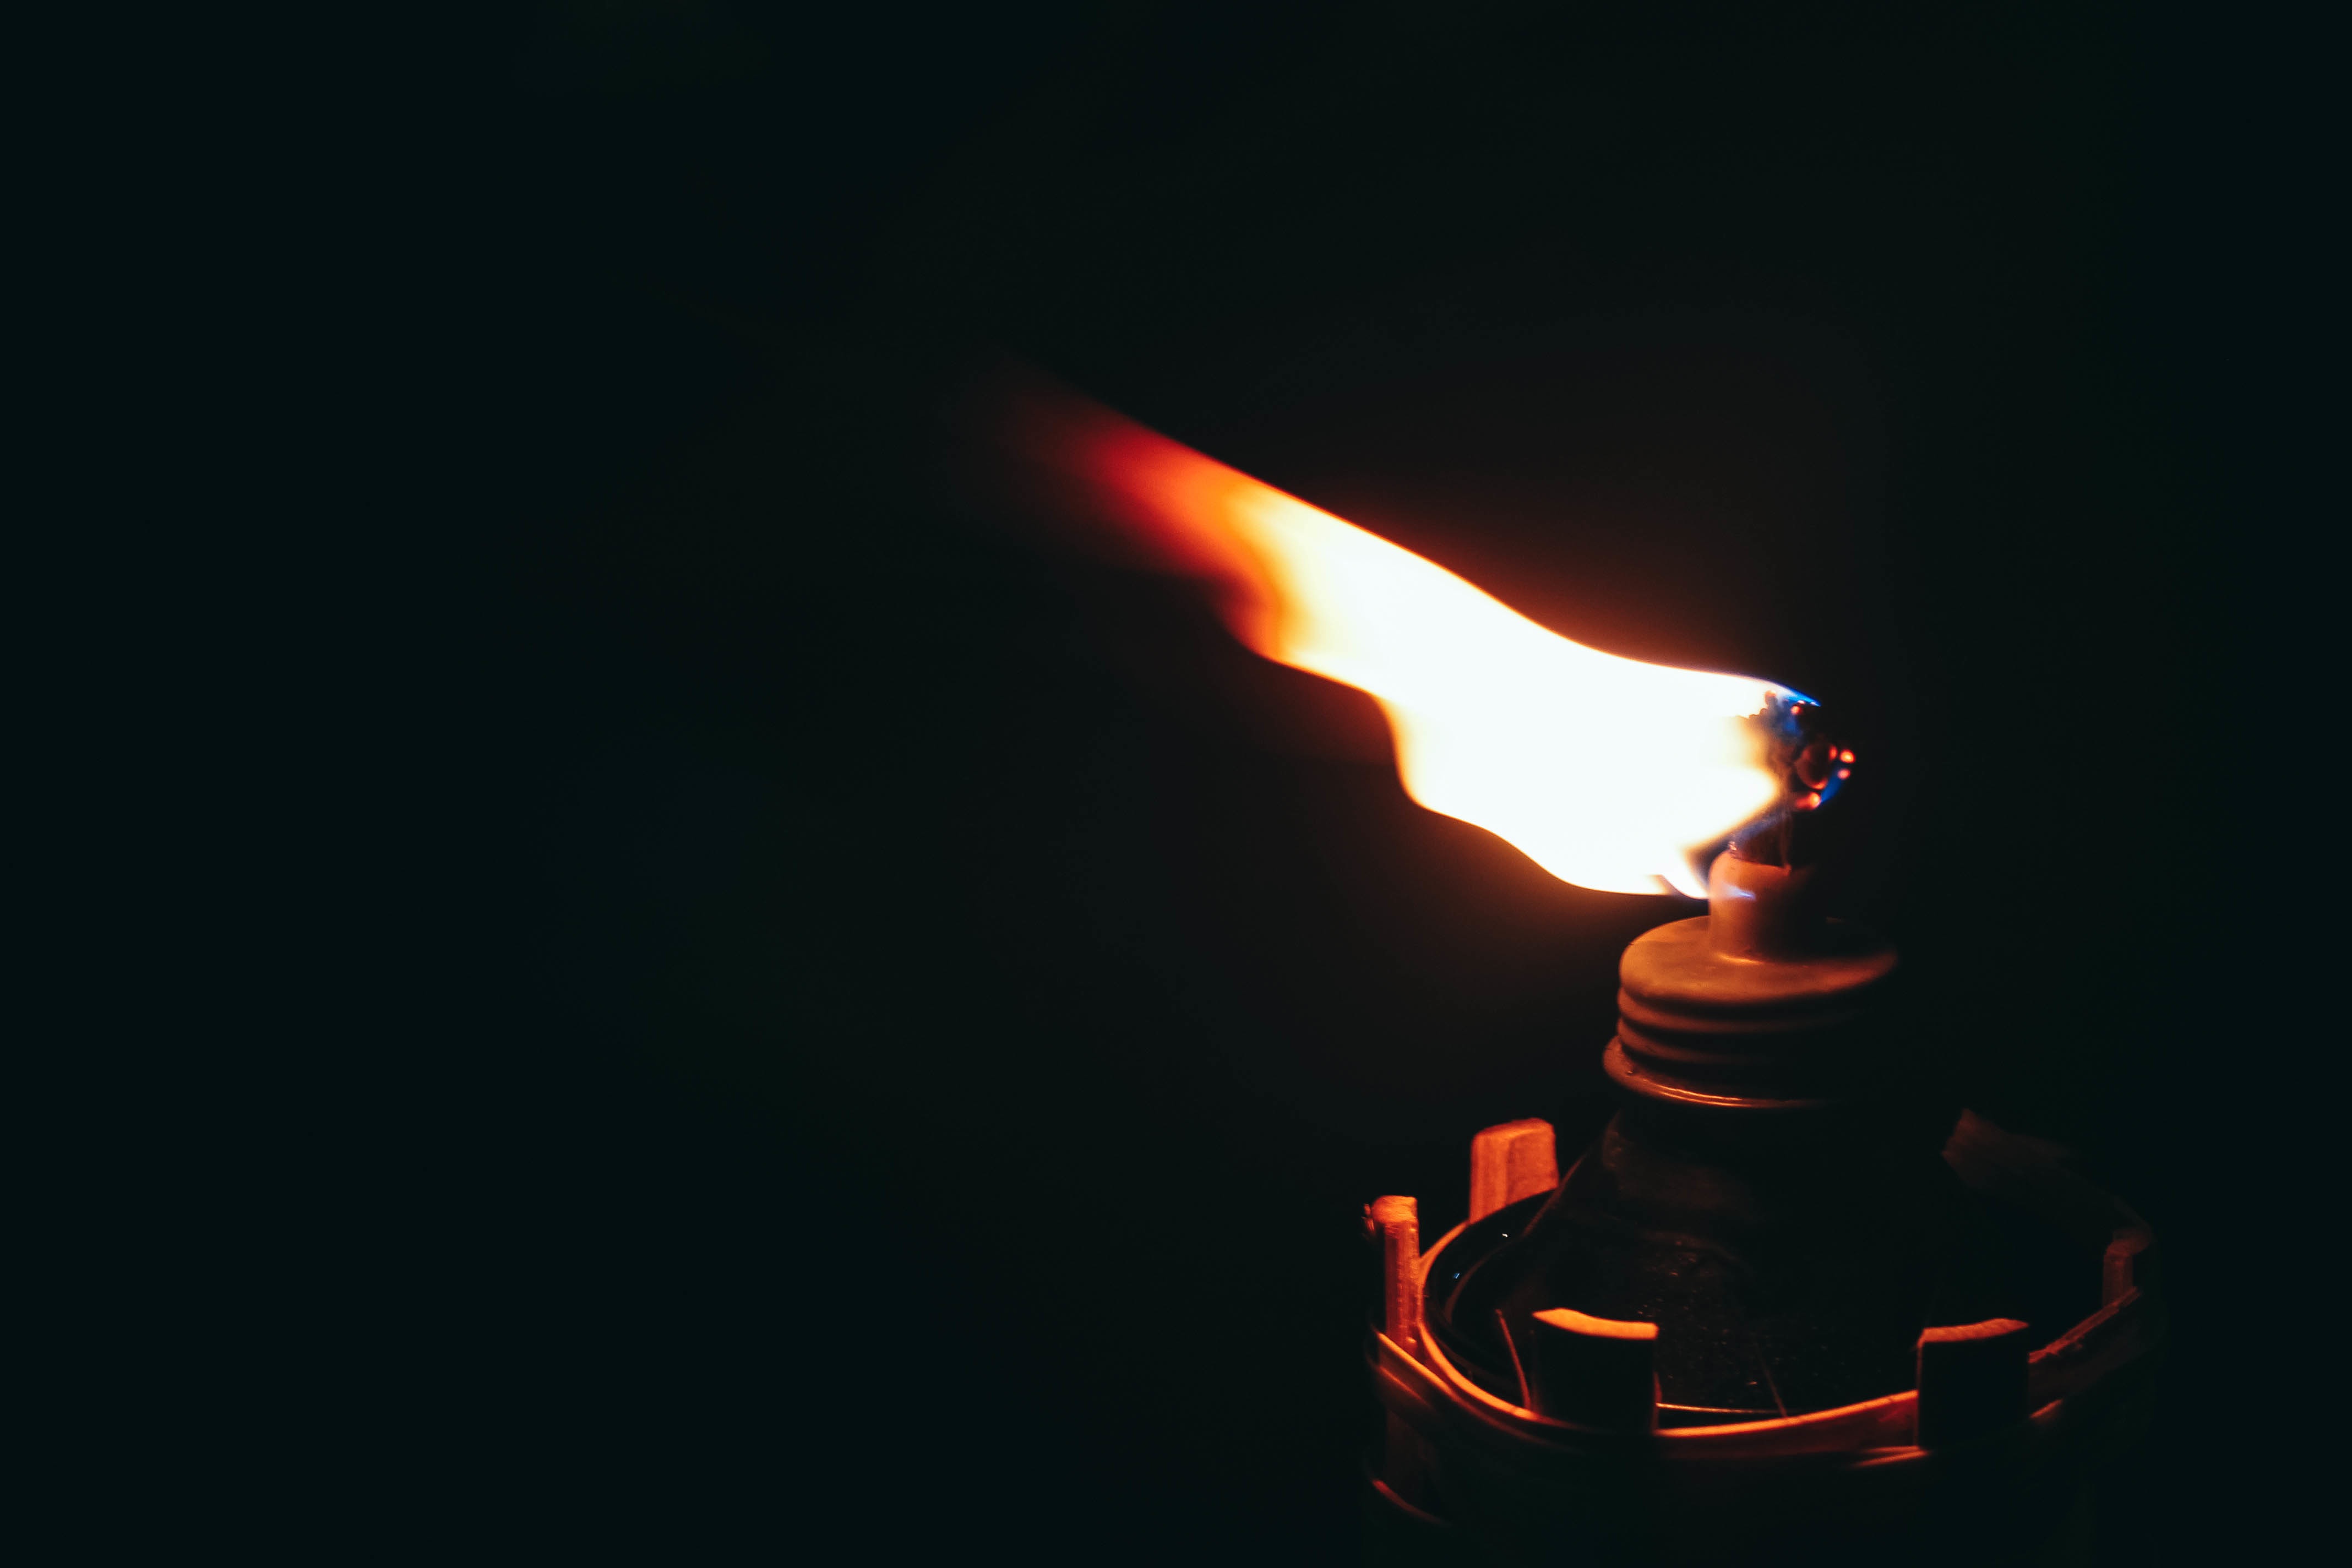
light, flame, fire, darkness, lighting, font